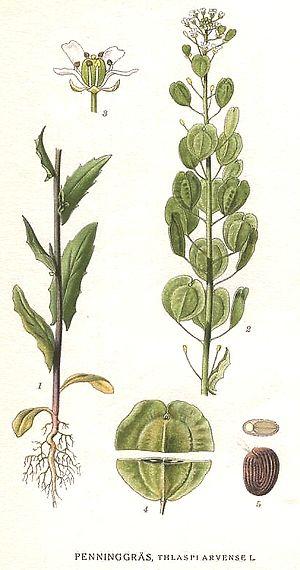
Thlaspi, est un genre de plantes herbacées de la famille des Brassicacées.
Thlaspi arvense, le tabouret des champs ou monnoyère, est une petite plante herbacée annuelle ou bisannuelle de la famille des Brassicacées.